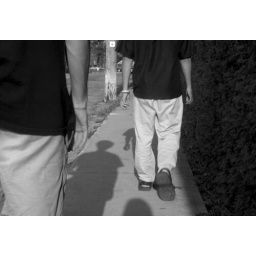
Jason and Tudor walking along the green wall and the sidewalk in St. Jacobs with their shadows leading.